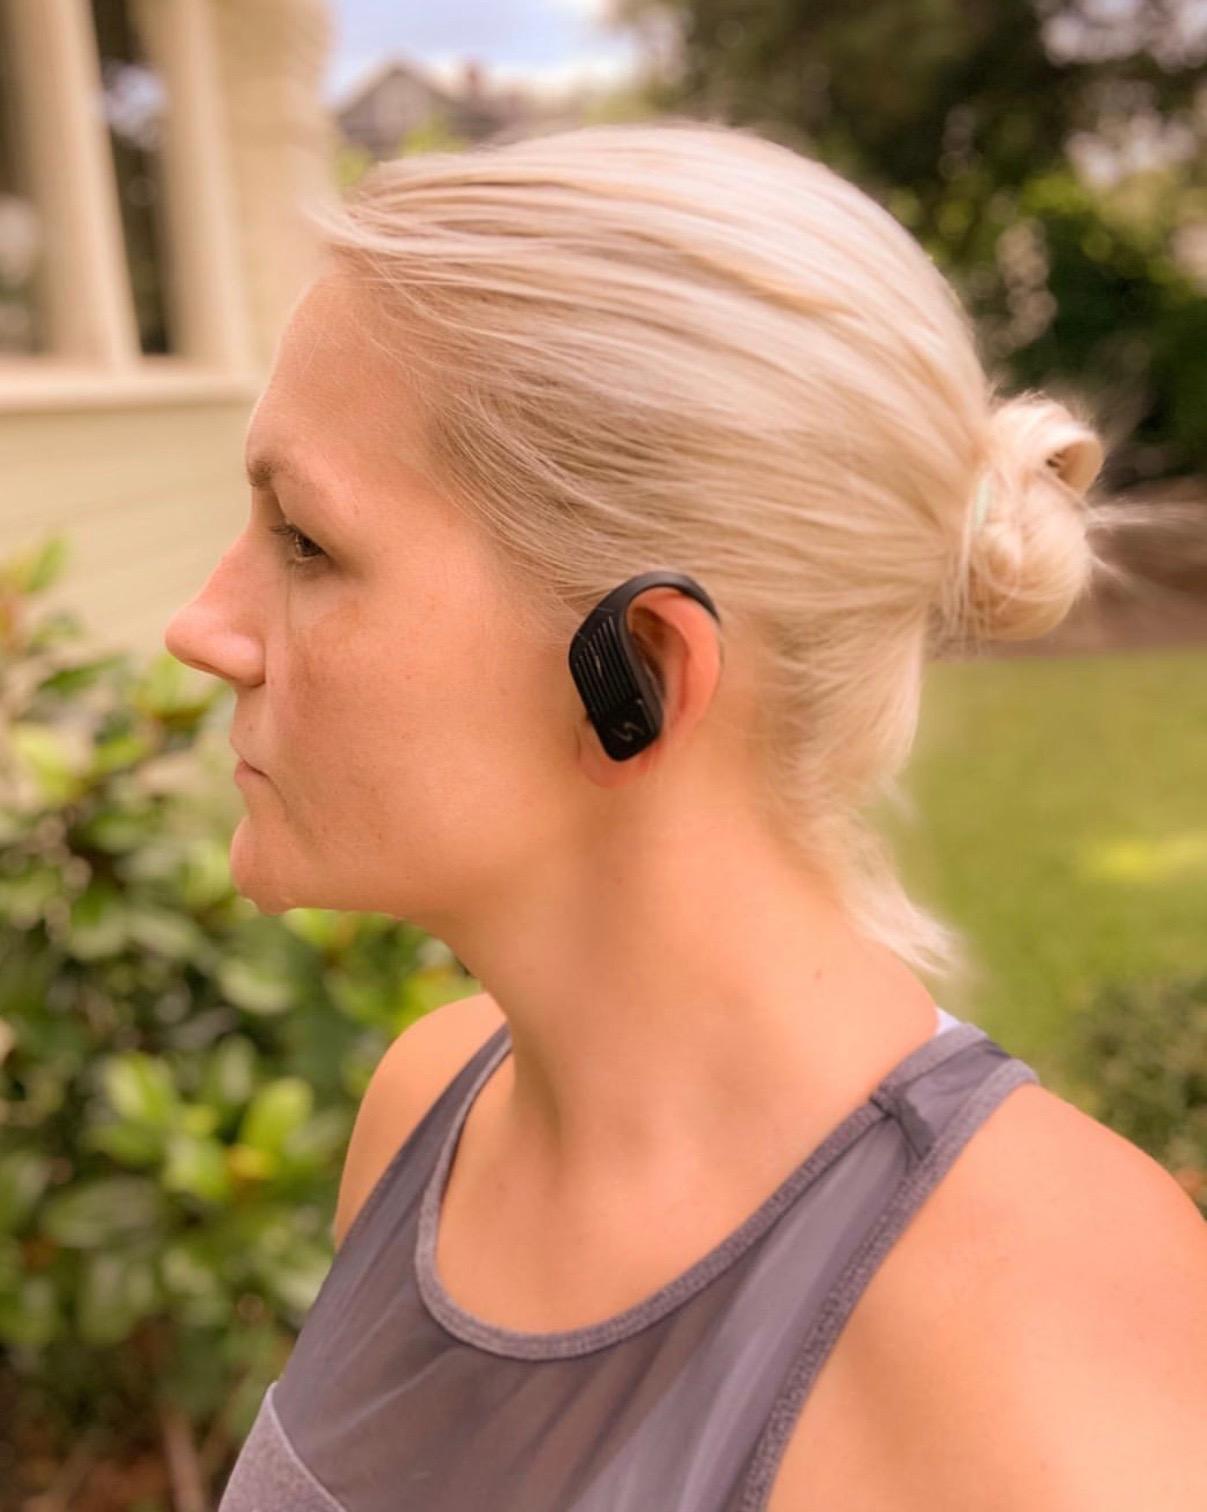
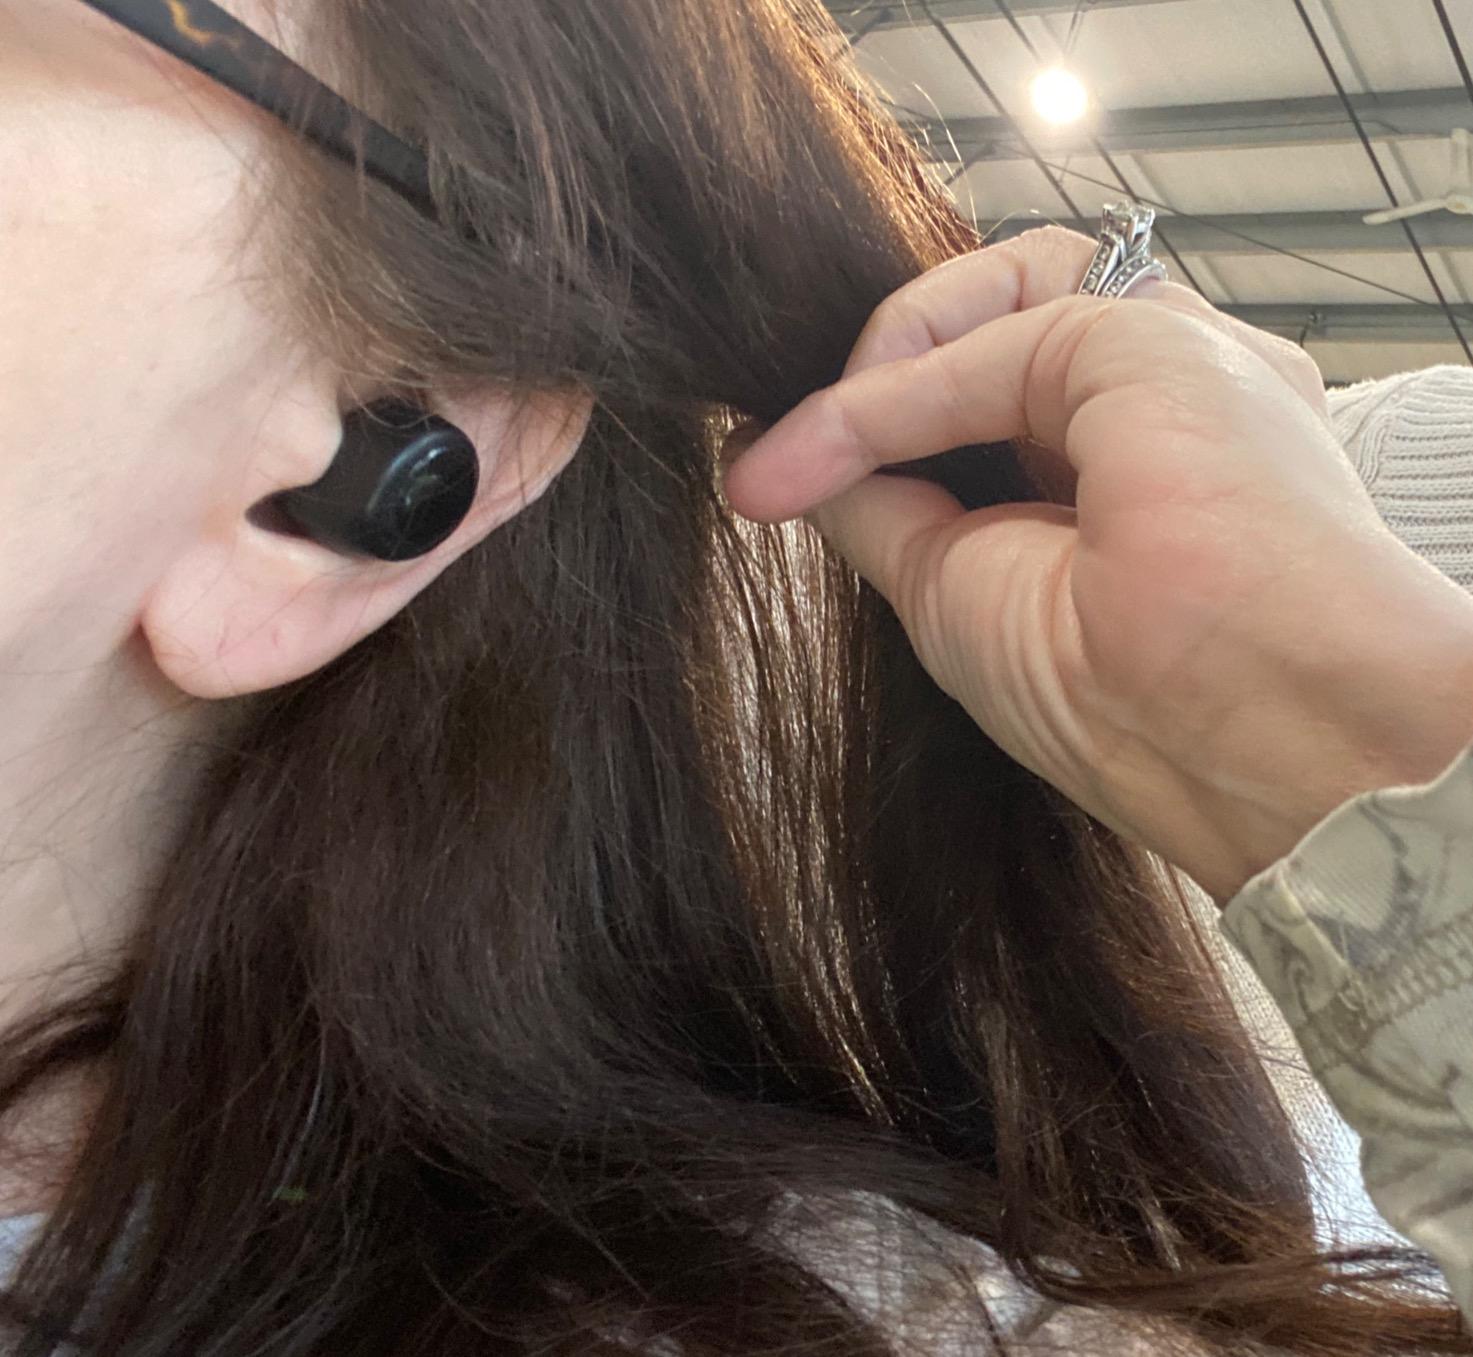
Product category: earbuds
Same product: no